Silver chromate

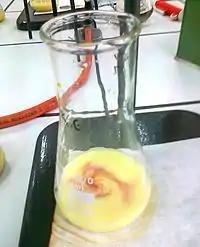

The reactivity of the chromate anion with silver is lower than with halides ("e.g." chlorides) so that in a mixture of both ions, only silver chloride precipitate will form: